Michel Crauste

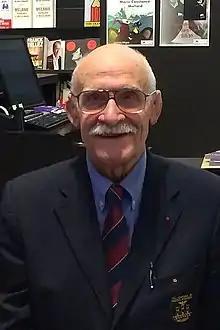
Crauste in 2015

Michel Crauste (6 July 1934 – 2 May 2019) was a French international rugby union player. He played as a flanker and number eight for Racing Club de France and FC Lourdes.